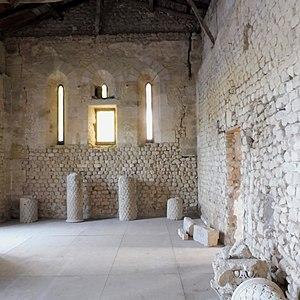
Chapelle Saint-Romain, Loupiac-33.
La villa gallo-romaine de Loupiac désigne les vestiges antiques encore en place de la résidence d'un riche propriétaire terrien, situés sur le territoire actuel de Loupiac.